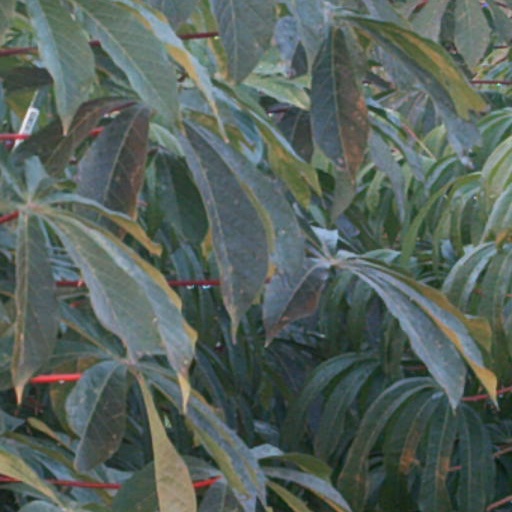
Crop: cassava